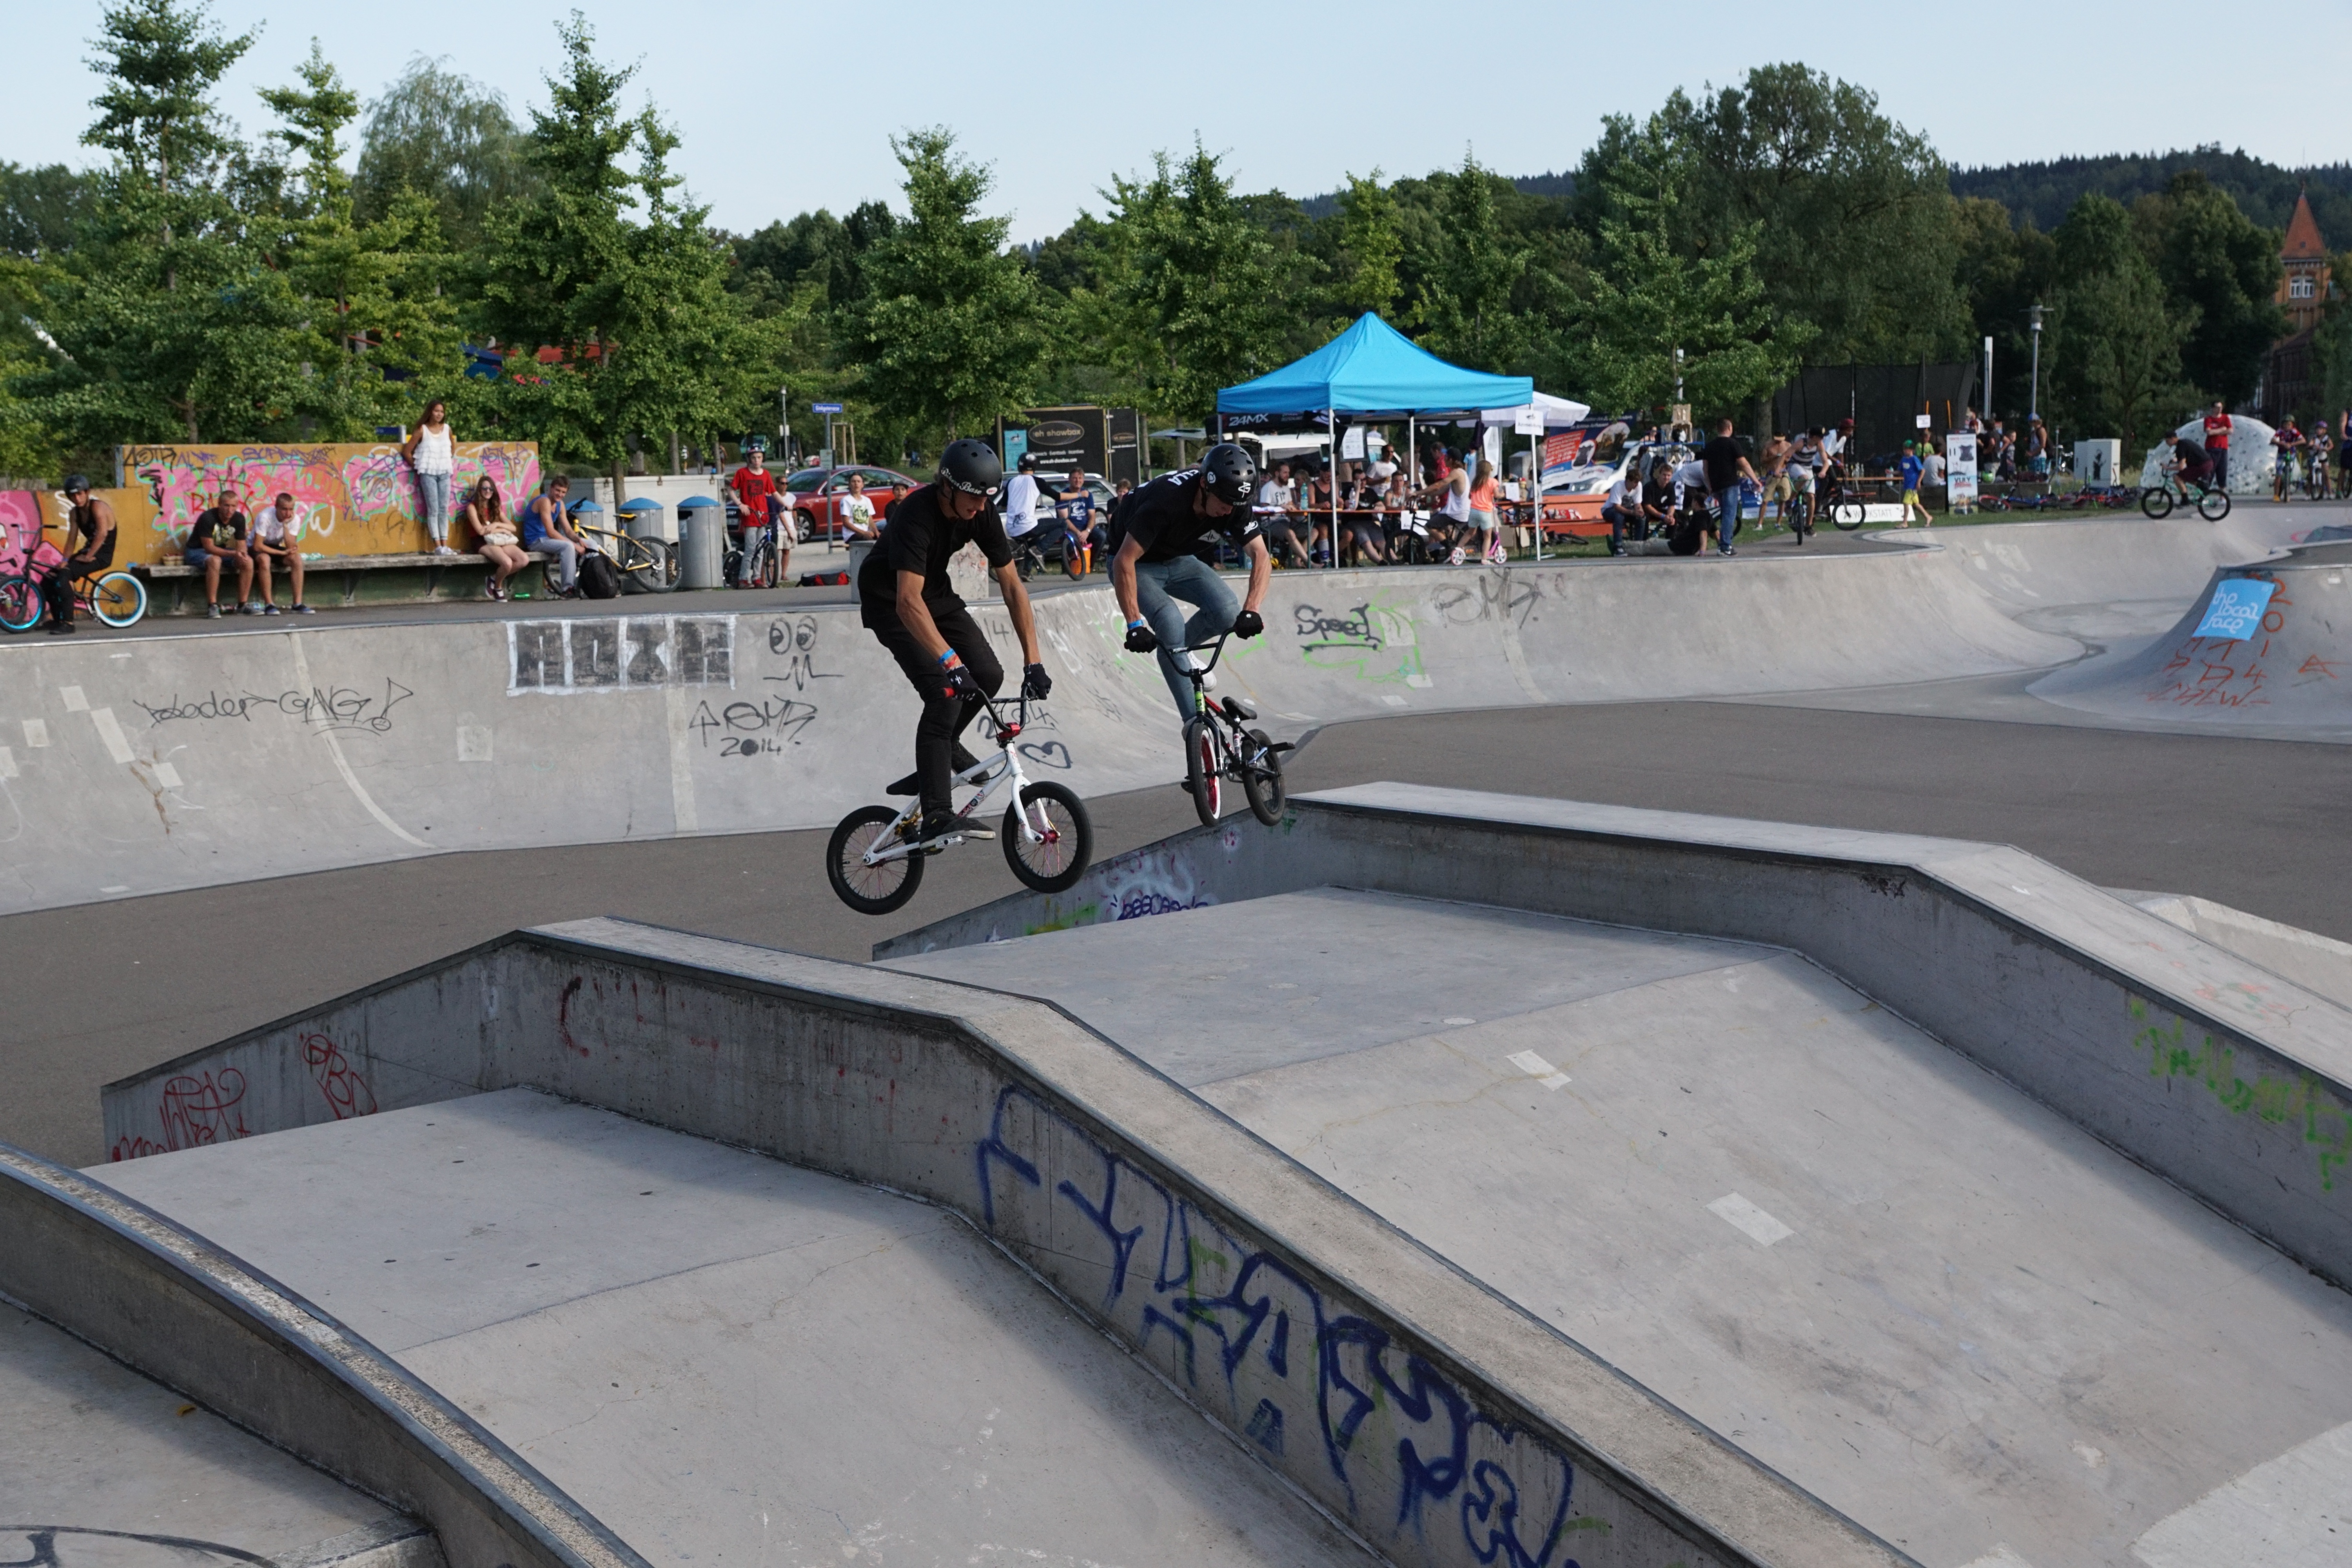
sport, wheel, boy, bike, jump, drive, extreme sport, cycle, bmx, competition, fun, sports, joy, germany, benefit from, two wheeled vehicle, extremely, tuttlingen, frohsinn, kurzweil, cycle sport, bicycle motocross